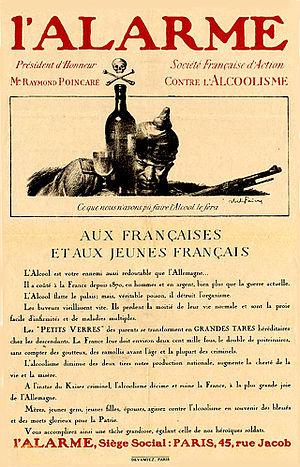
Affiche de lutte contre l'alcoolisme 1918
L'alcoolisme, alcoolodépendance, ou éthylisme, est l'addiction à l'éthanol contenu dans les boissons alcoolisées.